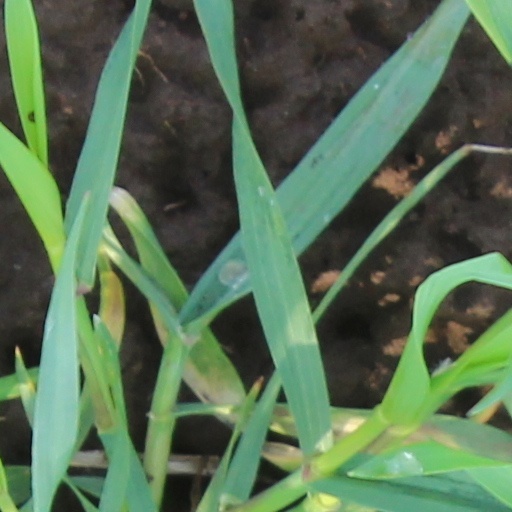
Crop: wheat